Camille-Marie Stamaty

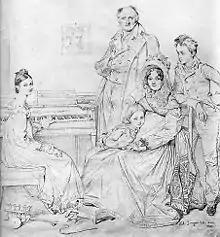
Stamaty as a seven-year-old boy (in his mother's lap) with his family by Ingres. Rome 1818.

Camille-Marie Stamaty, born in Rome, was the son of a naturalized Greek father and a French mother. His father was for a time French consul in the Italian town of Civitavecchia. His mother was French and according to Antoine François Marmontel, who probably knew her, a fine singer of Italian operatic arias. Stamaty's father died in 1818, which forced the family to move back to France, first to Dijon, later on to Paris.